Canaan Land

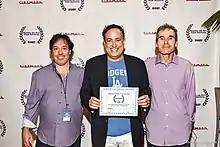
Director Richard Rossi receives acting award on behalf of Rebecca Holden at the theatrical premiere of "Canaan Land" at the Marina Del Rey Film Festival from festival directors Peter Greene and Jon Gursha. (July, 2021)

The film was released in drive-in screenings rather than traditional theaters due to the COVID-19 pandemic to qualify for the Academy Awards, and on VOD (Video on demand) on January 5, 2021.